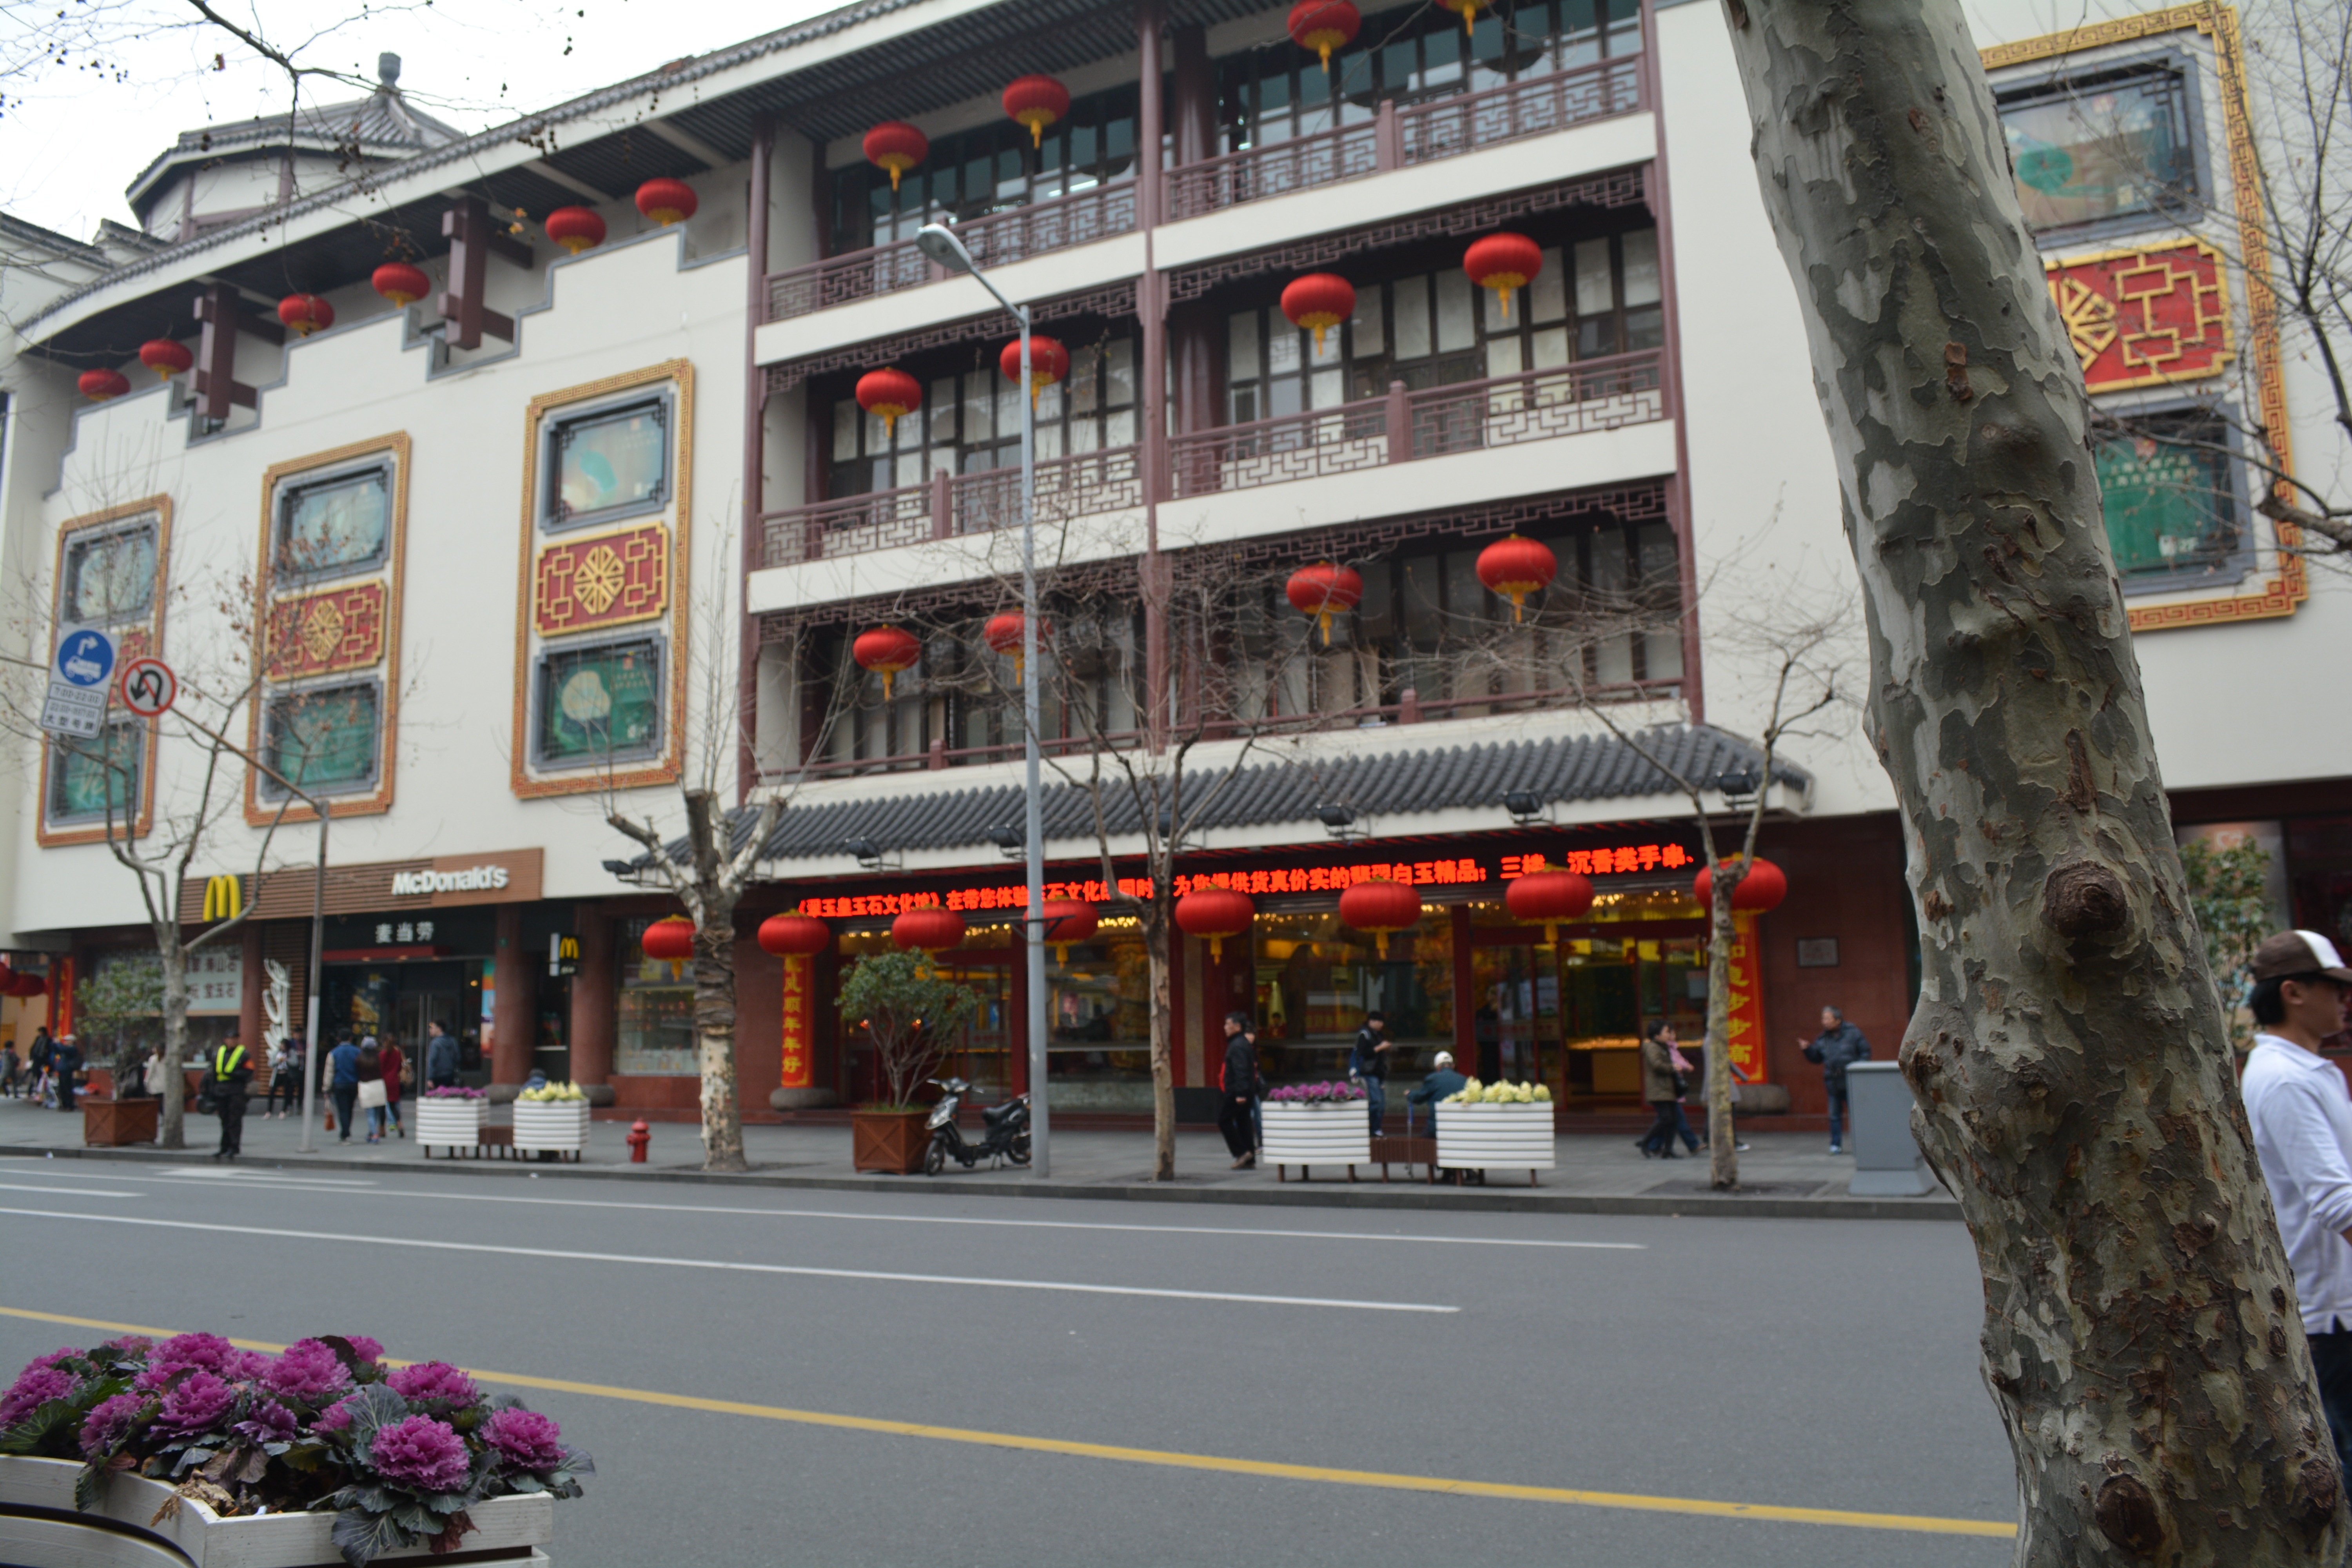
pedestrian, road, street, town, city, downtown, plaza, facade, tourism, neighbourhood, shopping mall